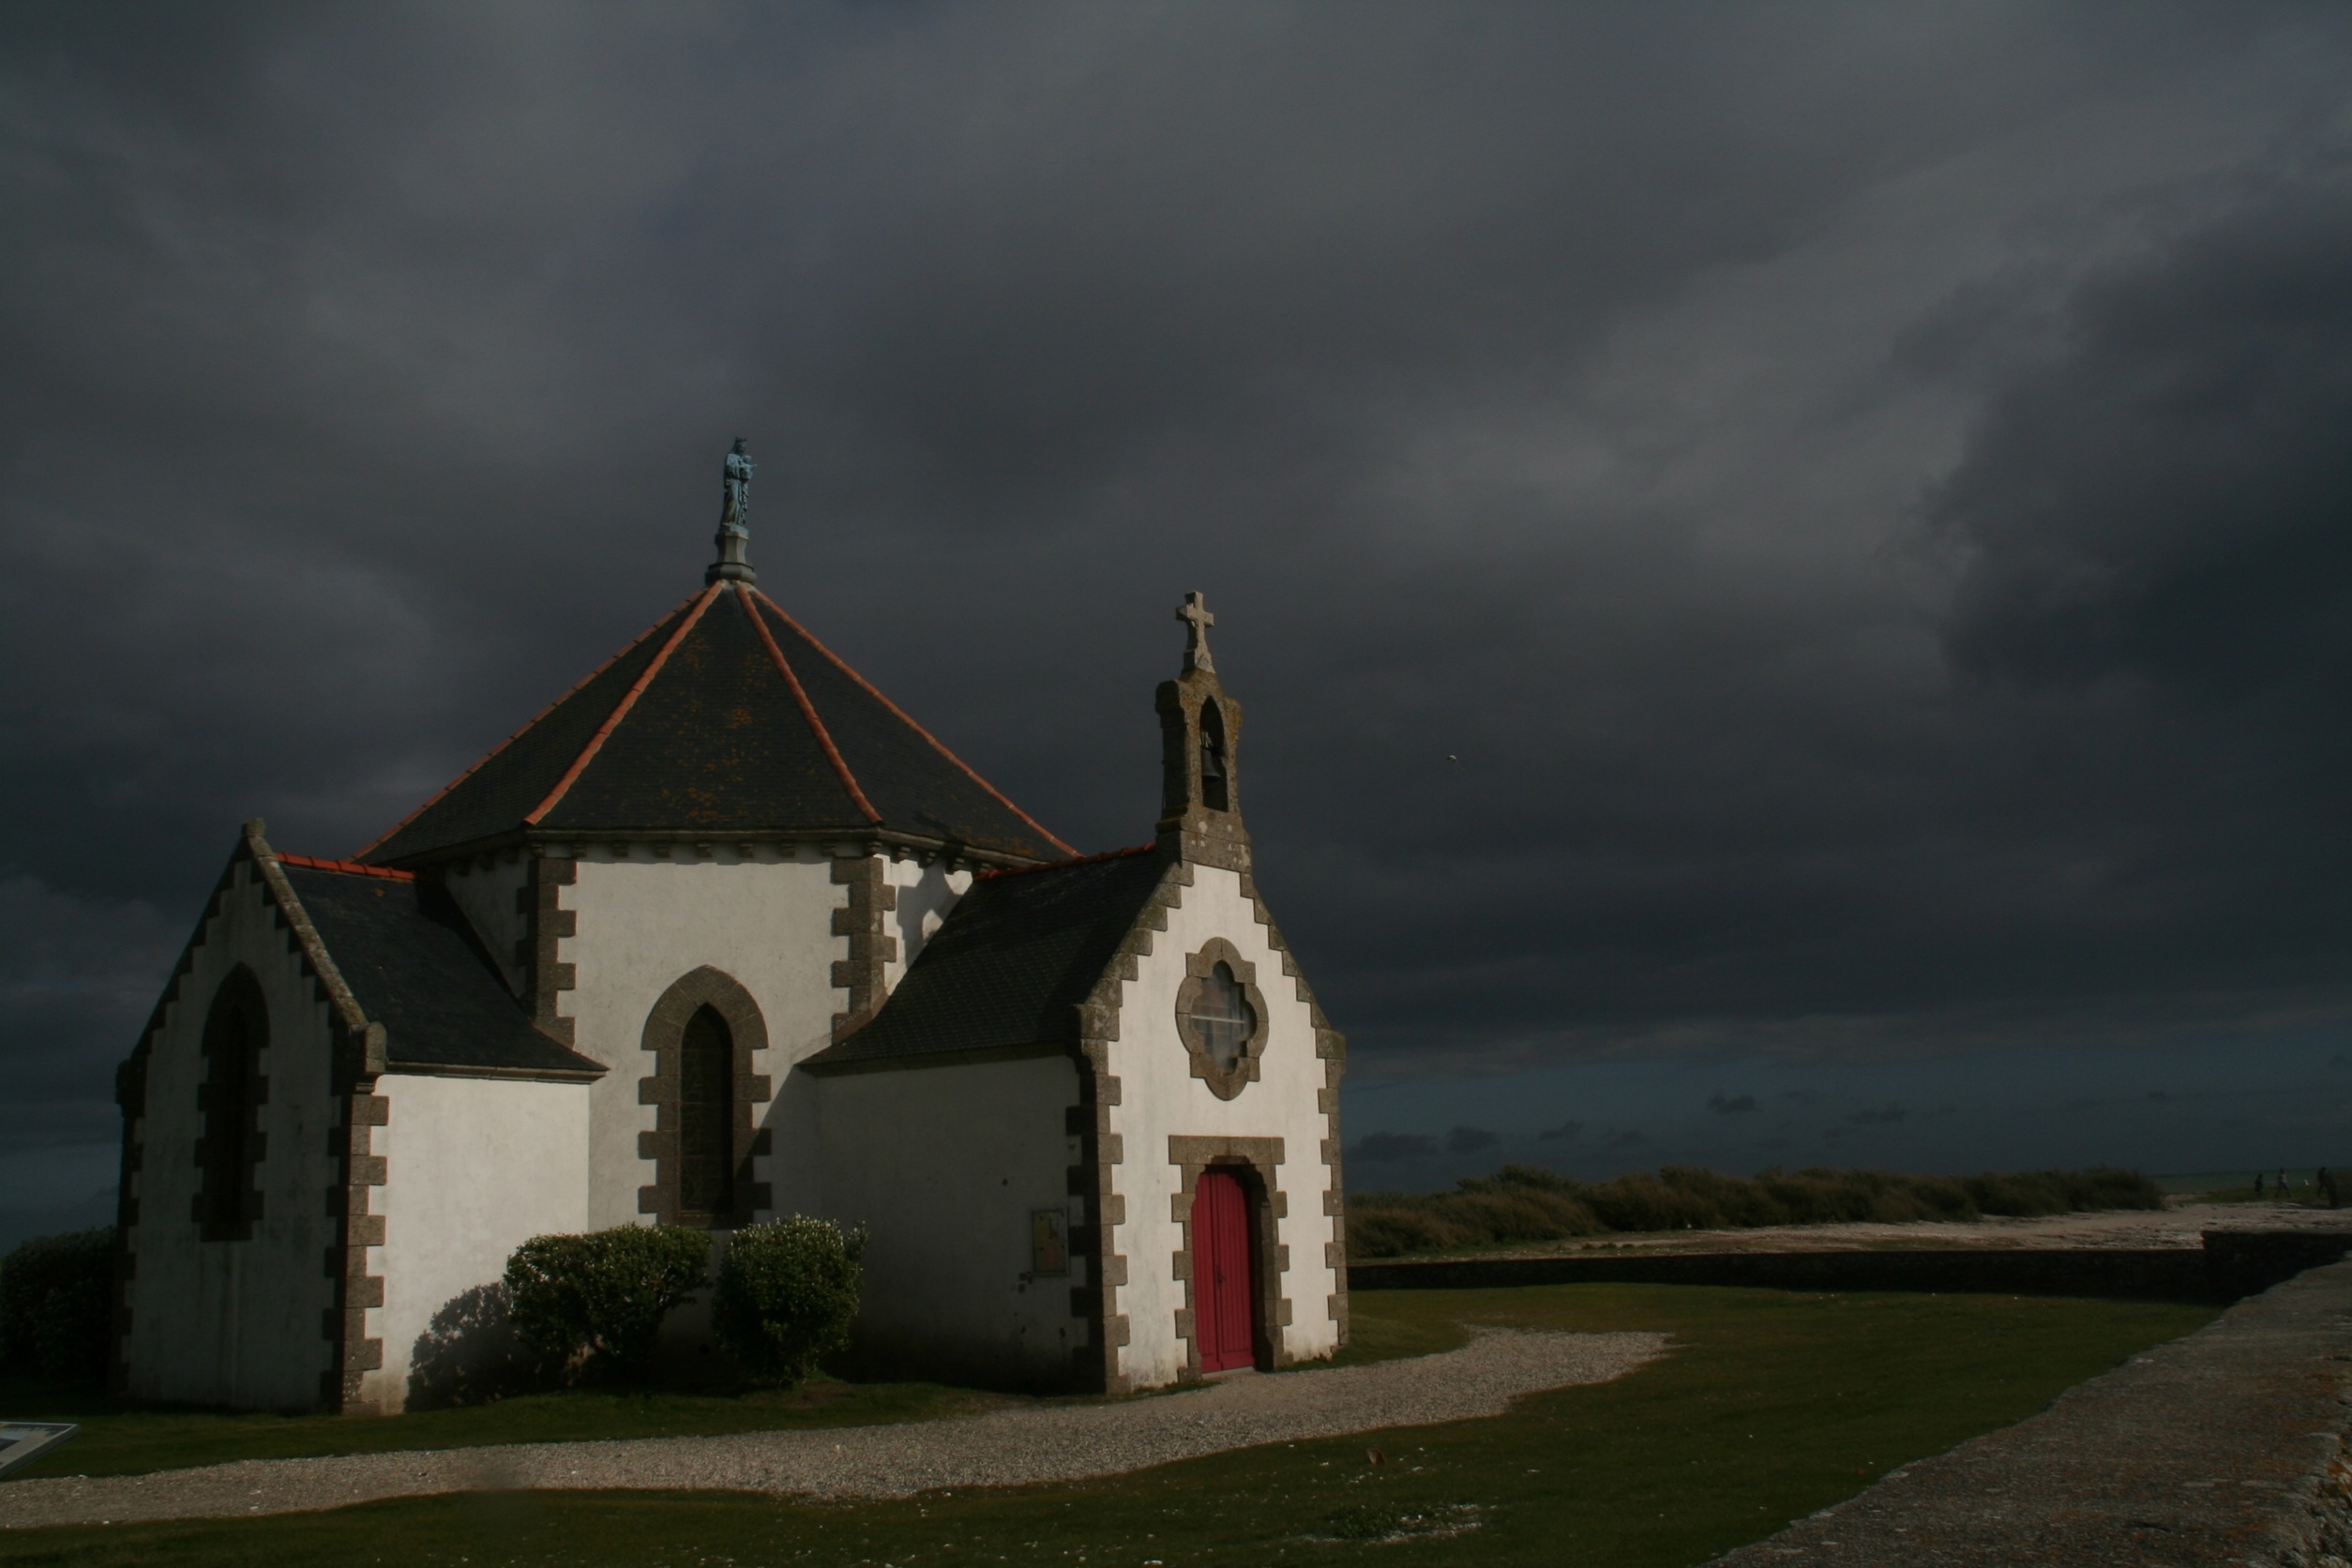
cloud, sky, house, building, tower, religion, church, chapel, christian, house of god, place of worship, religious, catholic, faith, christianity, god, spirituality